Sky position (RA, Dec in degrees): 148.274, 10.87
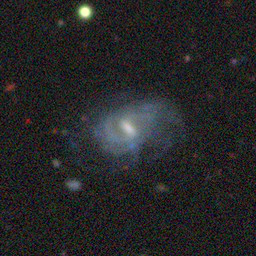
Galaxy morphology: Barred Spiral Galaxies